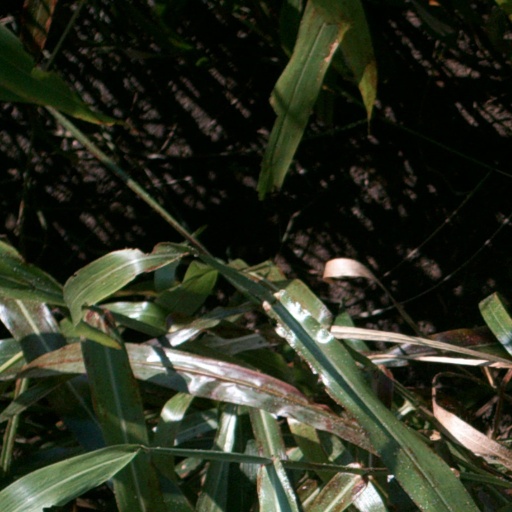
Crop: sorghum